Spertental

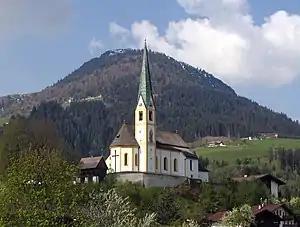
Kirchberg in Tirol in the Spertental in Tyrol, Austria

The Spertental is a southern side valley of the Brixental located in Tyrol, Austria. The valley, which is 8 km in length, unites with the Brixental near Kirchberg in Tirol (837 m).